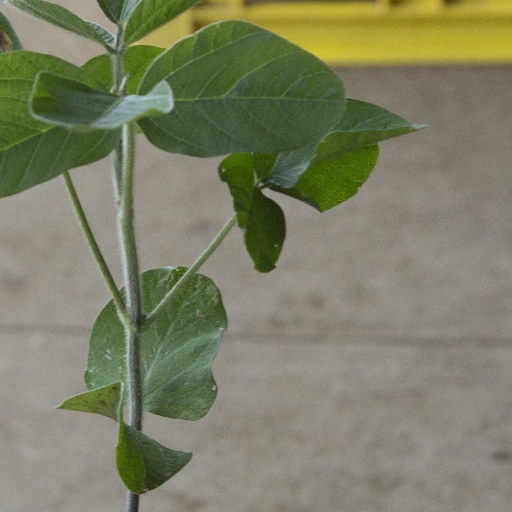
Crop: soybean